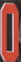
Number: 0